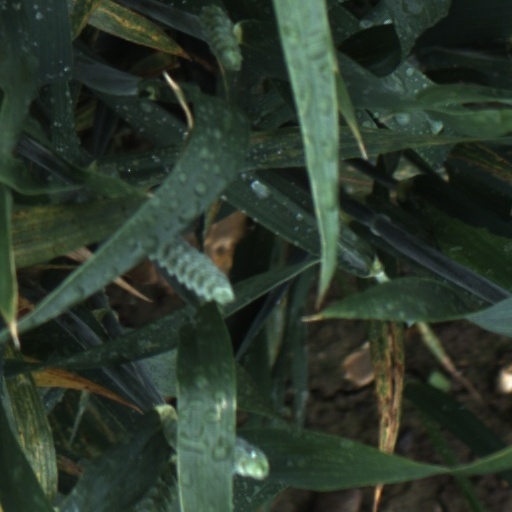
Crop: wheat